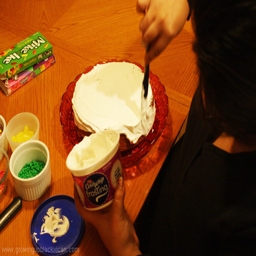
A person is frosting a cake with vanilla frosting.
A person decorates a cake with frosting and candy.
a red plate and a person is decorating a cake
A person spreads frosting onto a cake on a table with candy nearby.
A person is decorating a cake with white frosting and assorted toppings.